Noisy-le-Sec station

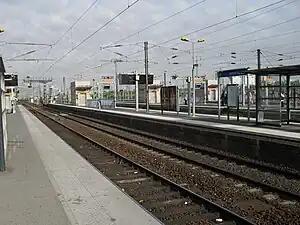
Tracks and platforms of the station in 2011

Noisy-le-Sec station is a railway station in Noisy-le-Sec, Seine-Saint-Denis, France. The station opened in 1849 and is on the Paris-Est–Strasbourg-Ville railway and Paris-Est–Mulhouse-Ville railway. The station is served by RER Line E services operated by the SNCF and Île-de-France tramway Line 1, operated by RATP Group. The station has long functioned as an important depot and marshalling yard, making it a major railway node.